Ages Ago

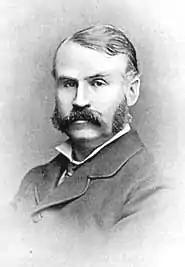

In the haunted Scottish Castle of Glen Cockaleekie, where the title deed to the castle, much like "Brigadoon", is only found once every hundred years, Sir Ebenezer Tare has decided that, as "possession is nine-tenths of the law," he might as well be in possession of the castle until such time as the deed shows up again. Being the type of a Victorian money-grubbing elderly relative, he refuses to let his niece Rosa marry her poor suitor, Columbus Hebblethwaite, who is staying for the night. The Scottish housekeeper, Mrs. MacMotherly, has second sight. She tells a tale of the original wicked Sir Roger Bohun (similarly to Dame Hannah's tale in Gilbert and Sullivan's later "Ruddigore").